Avigliana Castle

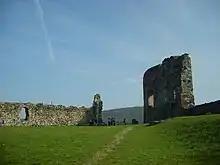
The current state of the castle: broken walls and rooms open to the sky.

Over the course of three centuries, the castle was established as one of the count's main command centres, resulting in the growth of an urban settlement at the foot of the hill on which it stood.